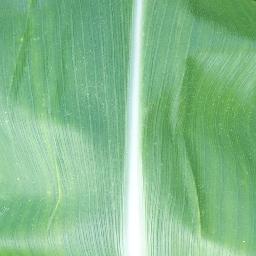
Label: Corn___healthy